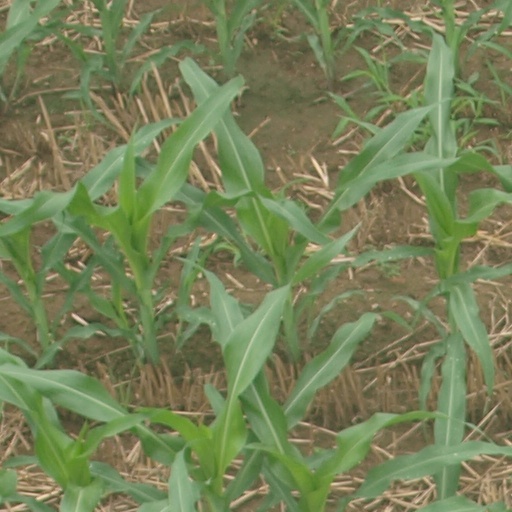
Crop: maize; corn